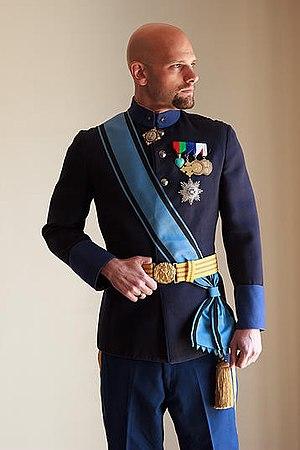
Le grand duché de Westarctica est une micronation créée par l'Américain Travis McHenry, qui revendique la Terre Marie Byrd, région de la partie occidentale de l'Antarctique, se fondant sur une supposée faille dans le traité sur l’Antarctique. Malgré ses demandes, Westarctica n'est reconnu par aucun pays.
Travis McHenry est un micronationaliste américain, fondateur et créateur de deux entités micronationales, le Grand-duché de Westarctica et Calsahara, qui n'ont été reconnues par aucun gouvernement mondial.